Lathyrus

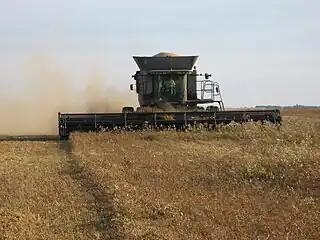
Harvest of "Lathyrus aphaca" crop

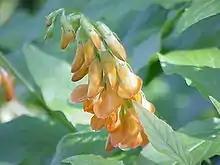
"Lathyrus aureus"

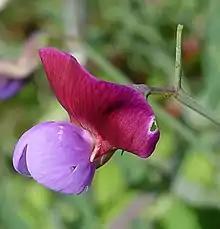
"Lathyrus clymenum"

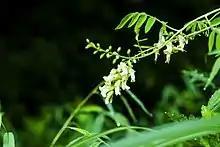
"Lathyrus davidii"

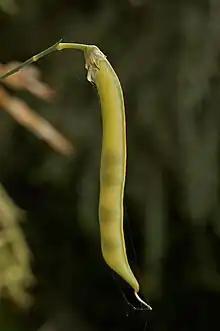
"Lathyrus latifolius" 'Pink Pearl'

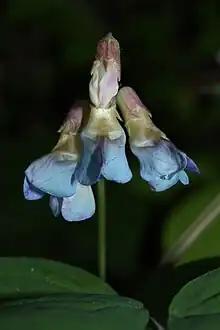
"Lathyrus nevadensis" ssp. "nevadensis"

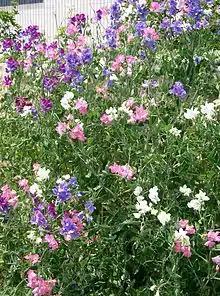
"Lathyrus odoratus", sweet pea mixture

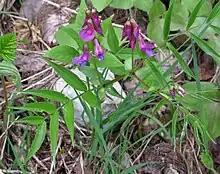
"Lathyrus vernus", spring pea

"Lathyrus" species are used as food plants by the larvae of some Lepidoptera species, including the grey chi ("Antitype chi") and the latticed heath ("Chiasmia clathrata"), both recorded on meadow vetchling ("Lathyrus pratensis"), and "Chionodes braunella". "Lathyrus" growth abundance and size both decrease in response to increased temperatures in montane meadows.